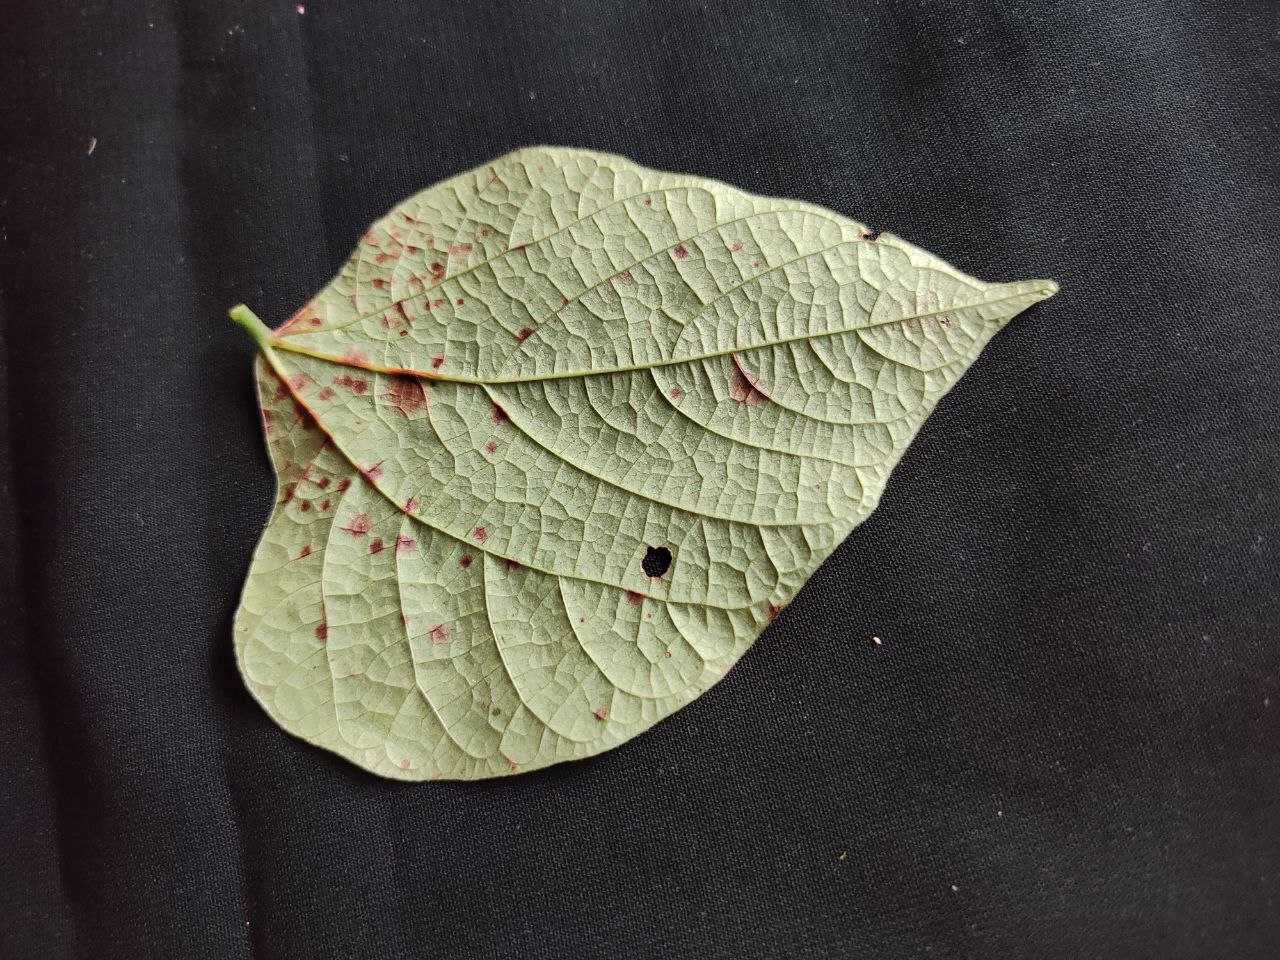
Crop: bean
Leaf condition: Rust